Jean-Luc Laurent

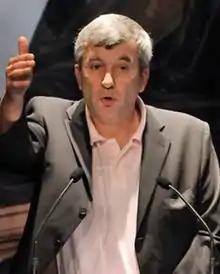
Laurent in 2008

Jean-Luc Laurent (23 June 1957 – 11 January 2024) was a French politician who was a member of the Citizen and Republican Movement. He was Member of Parliament for Val-de-Marne's 10th constituency from 2012 to 2017.